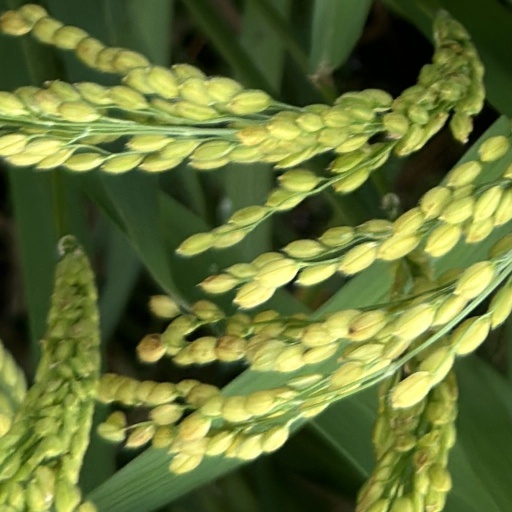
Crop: rice